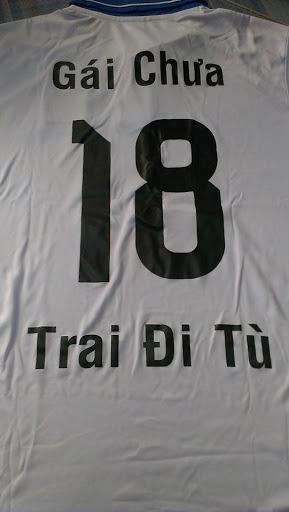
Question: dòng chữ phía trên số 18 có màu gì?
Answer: dòng chữ phía trên số 18 có màu đen